2004 United States presidential election

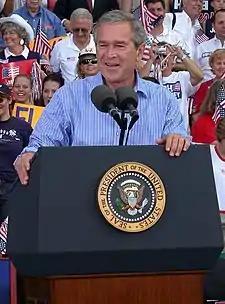
Bush speaking at campaign rally in St. Petersburg, Florida, October 19, 2004

Tax cuts were passed in 2001 and 2003 under the Bush administration with Bush's support. Kerry voted against these tax cuts. During the 2004 campaign, Bush praised these tax cuts, stating that they helped to grow the economy. On the other hand, Kerry attacked Bush for failing to create jobs under his presidency. Kerry stated that he wanted to reduce the United States budget deficit by capping government spending while ending various tax breaks for businesses. Kerry also supported tax credits for businesses that hire additional workers. Bush attacked Kerry for his economic proposals, stating that they would cause Americans to pay higher taxes. Bush also attacked Kerry for previously supporting tax raises, such as a proposed increase on the federal gas tax.